Nazmul Huda

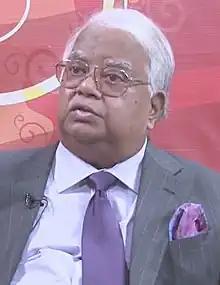
Huda in 2017

Nazmul Huda (6 January 1943 – 19 February 2023) was a Bangladeshi barrister and politician. He served as the minister of information (1991–1996) and the minister of communications (2001–2006) of the government of Bangladesh. He was a four-term Jatiya Sangsad member representing the Dhaka-1 constituency. He was a member of Bangladesh Nationalist Party since its inception until 2012 when he left the party as its vice chairman.